Im Seong-gu

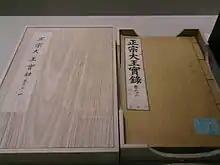
Veritable Records of the Joseon Dynasty - Sillok in its case at the University of Seoul

The dates of Im Seong-gu's life are unknown, but part of it is recorded in the Veritable Records of the Joseon Dynasty, in Book 8 - the "Veritable Records of Seonjo (Revised)." In the annals, Im Seong-gu is referred to as a "man from Gilju", who married a man and a woman. It also discusses how they were full of both ying and yang, which expressed itself through their gender. They were raised as a girl, and later married, but the husband was shocked to see their body on the wedding night. They later re-married to a woman.